Droitwich Spa

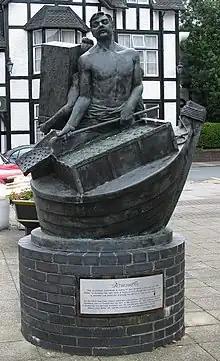
"Saltworkers" by British sculptor John McKenna in the town centre

Rock salt and brine was extracted by the Romans and this continued through to the Middle Ages. A salt tax was levied by the king until it was abolished in 1825. A local family named Wintour owned up to 25 salt evaporating pans in the area by the 1600s.